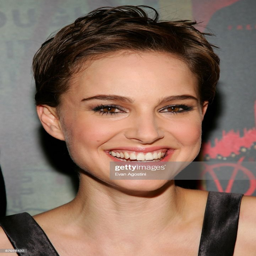
actor arrives at the premiere .